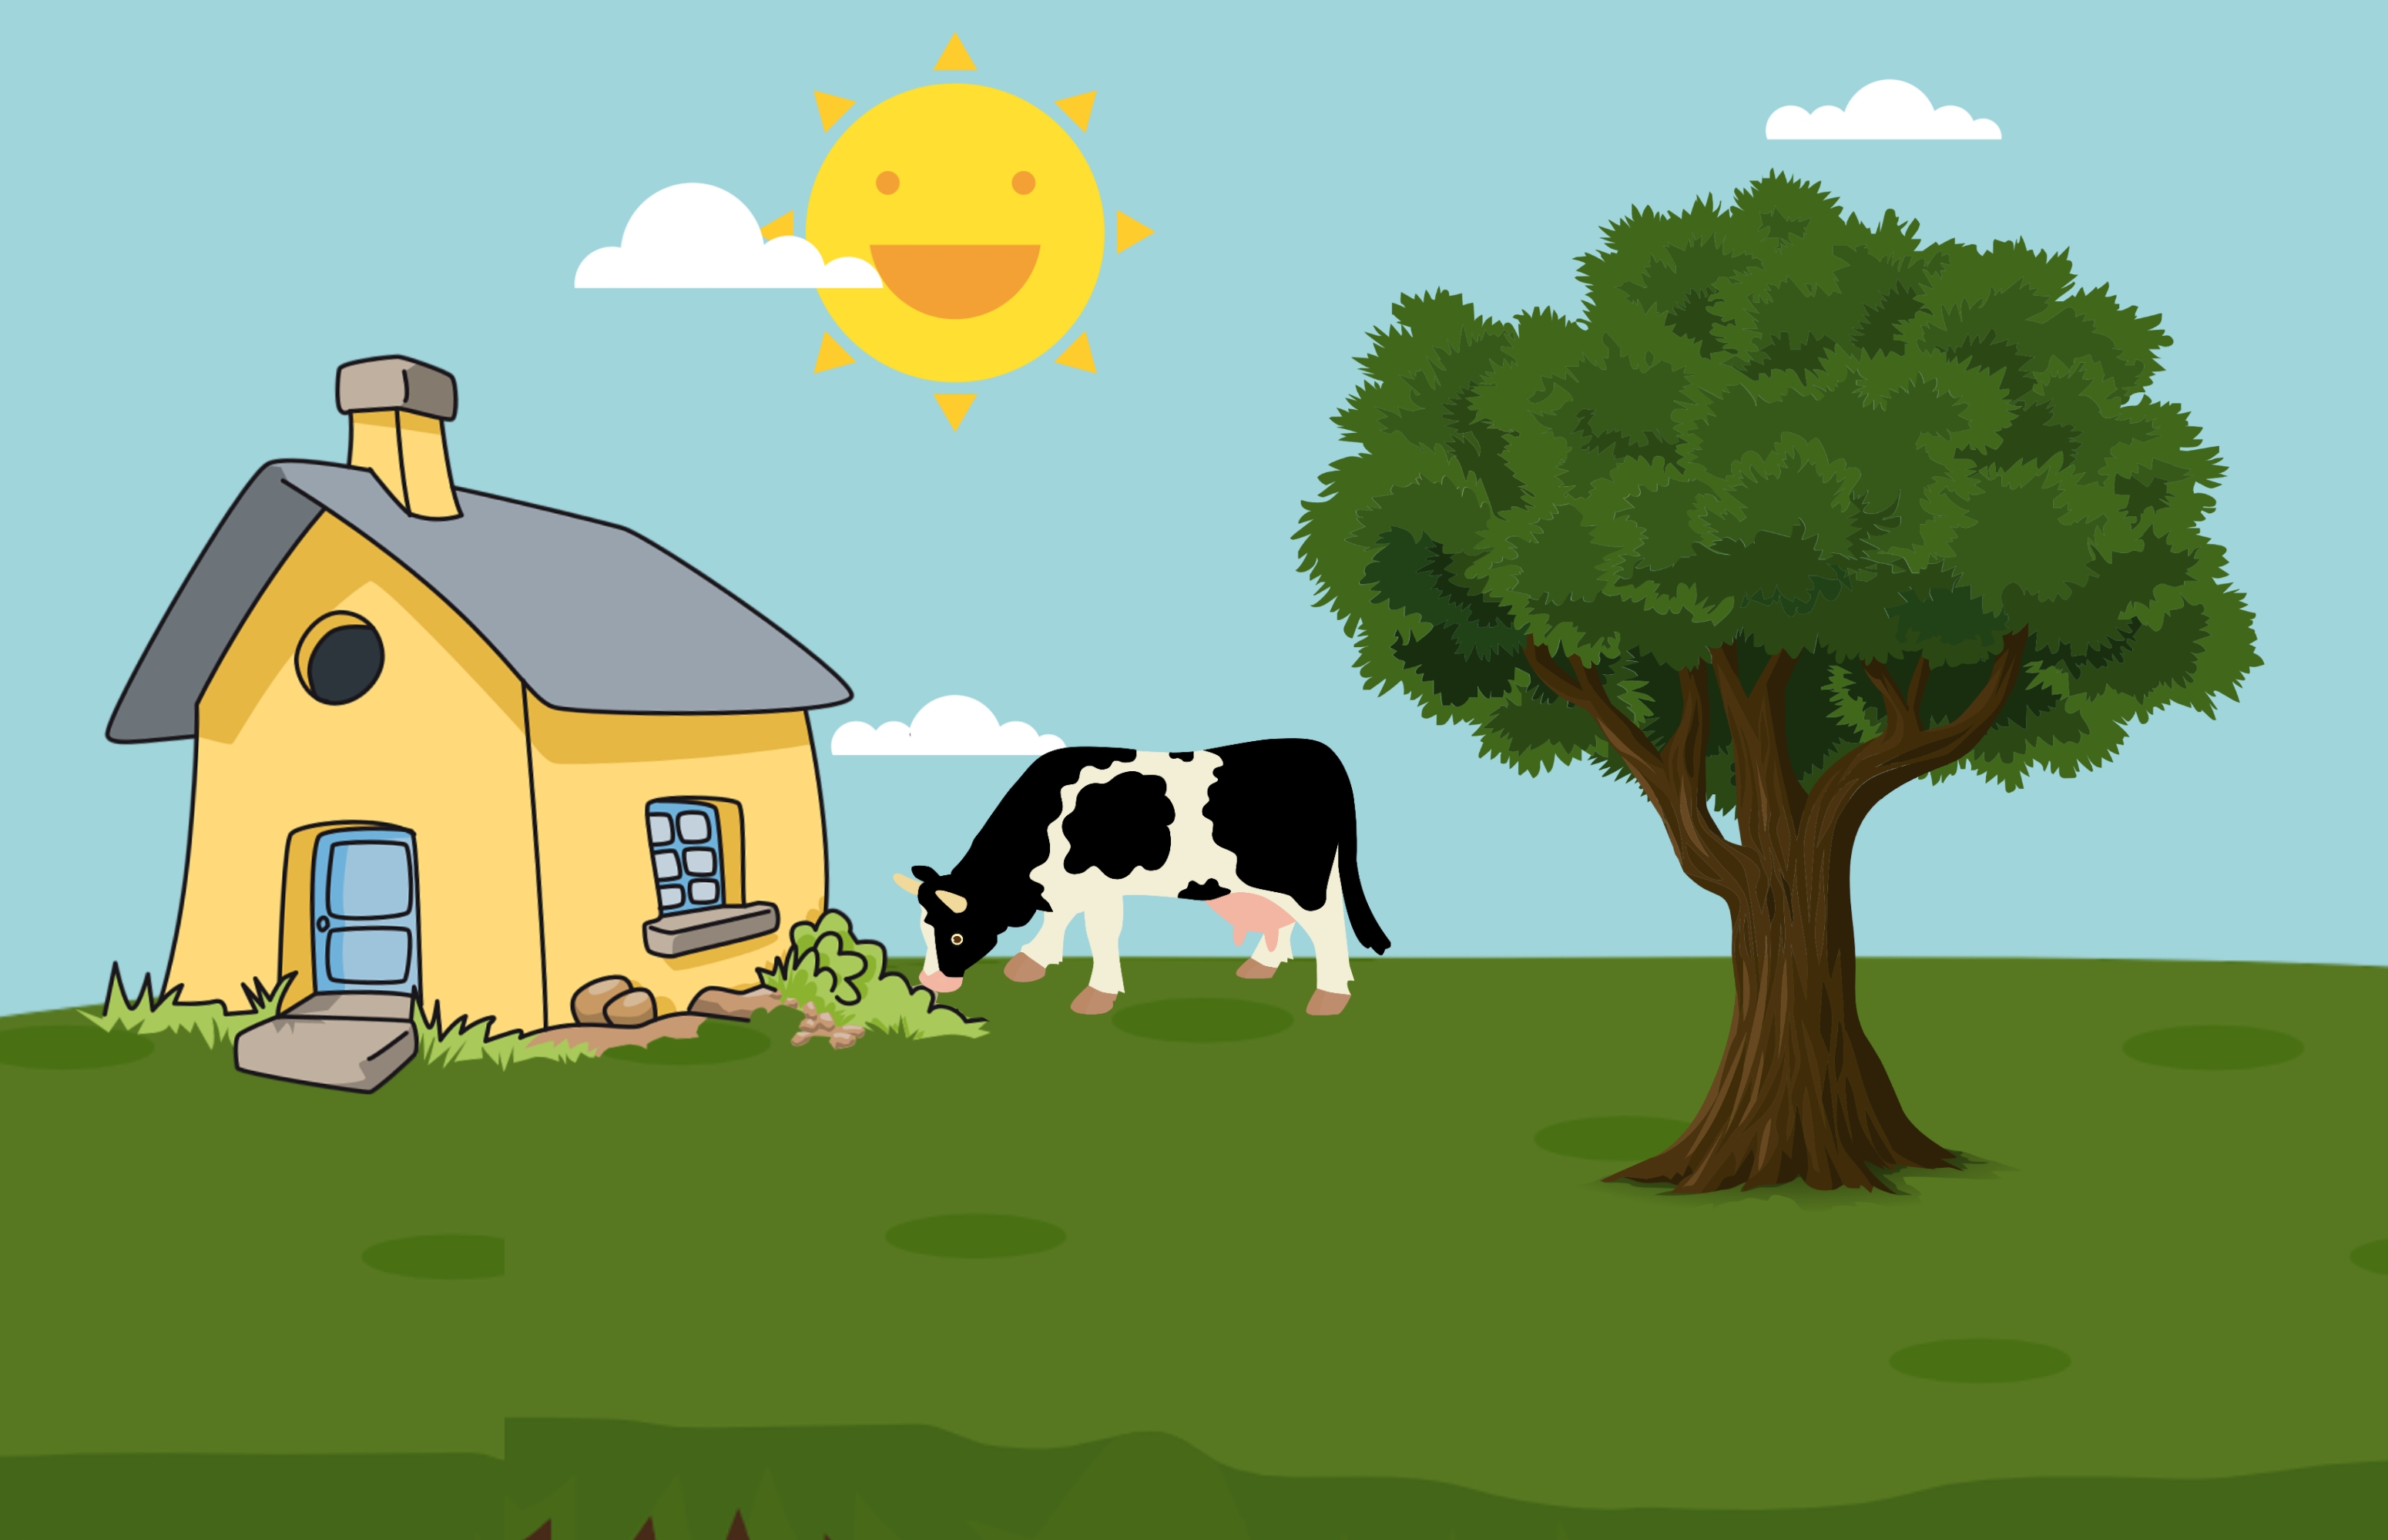
farm, cow, house, village, grass, green, nature, animal, cartoon, land, hill, country, sun, tree, spring, summer, vintage, agriculture, farmland, garden, cloud, day, outdoors, sky, illustration, natural landscape, rural area, art, landscape, grassland, animation, bovine